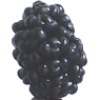
Label: mulberry